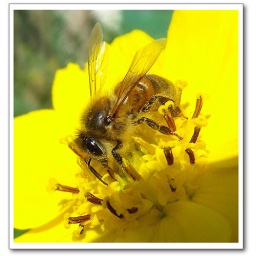
Captured on a wild yellow flower growing in the garden.